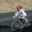
Label: bicycle